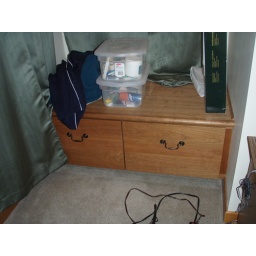
These are some custom cherry benches in a master bedroom with a window seat and storage.